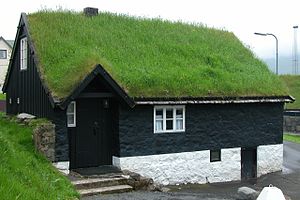
Grønt tag
Grønt tag på hus på Eysturoy i Færøerne.
Grønt tag er benævnelsen for tagkonstruktioner, der har et vækstlag af planter/græs som beklædning. Fordelen ved denne type beklædninger i forhold til traditionelle materialer er, at det kan medvirke til et mere behageligt indeklima.